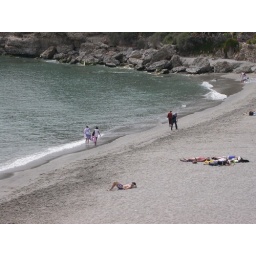
Dad is relaxing on the beach, using a semi-deflated soccer ball as a pillow (not the lobster-red fellow in the speedo).